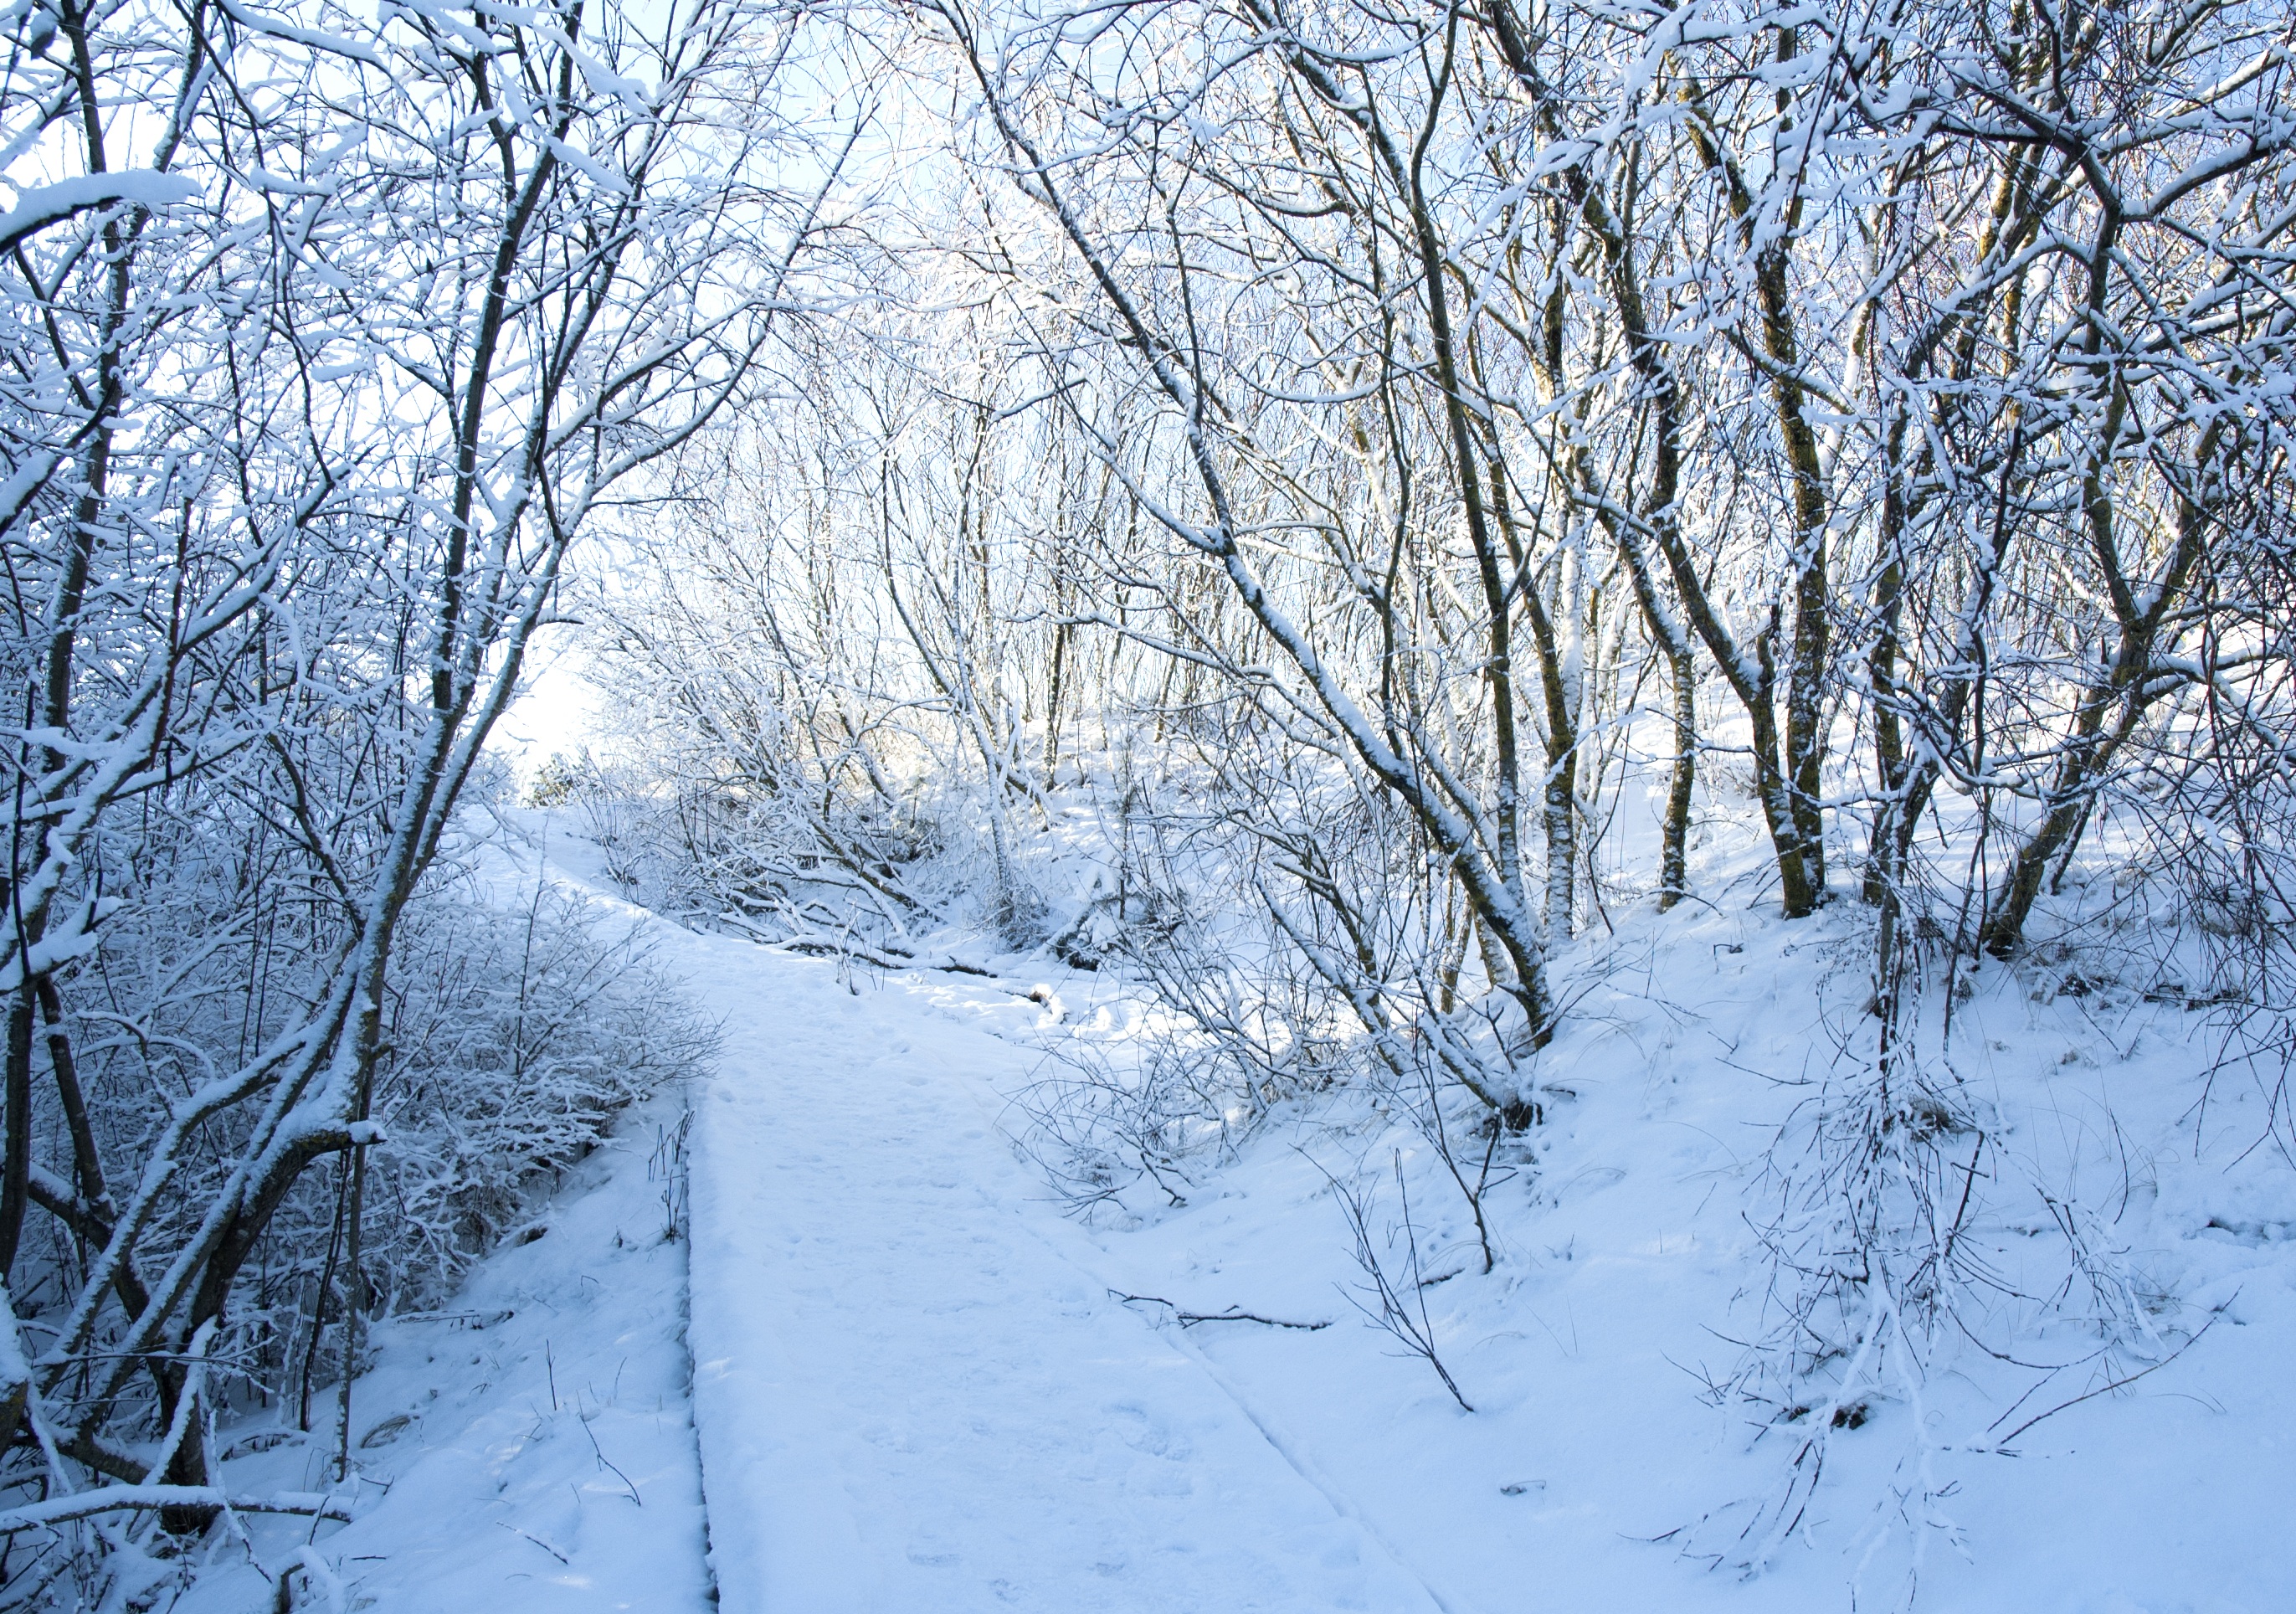
landscape, tree, nature, forest, path, outdoor, branch, snow, winter, white, frost, travel, scenic, weather, season, dunes, blizzard, freezing, woody plant, winter storm